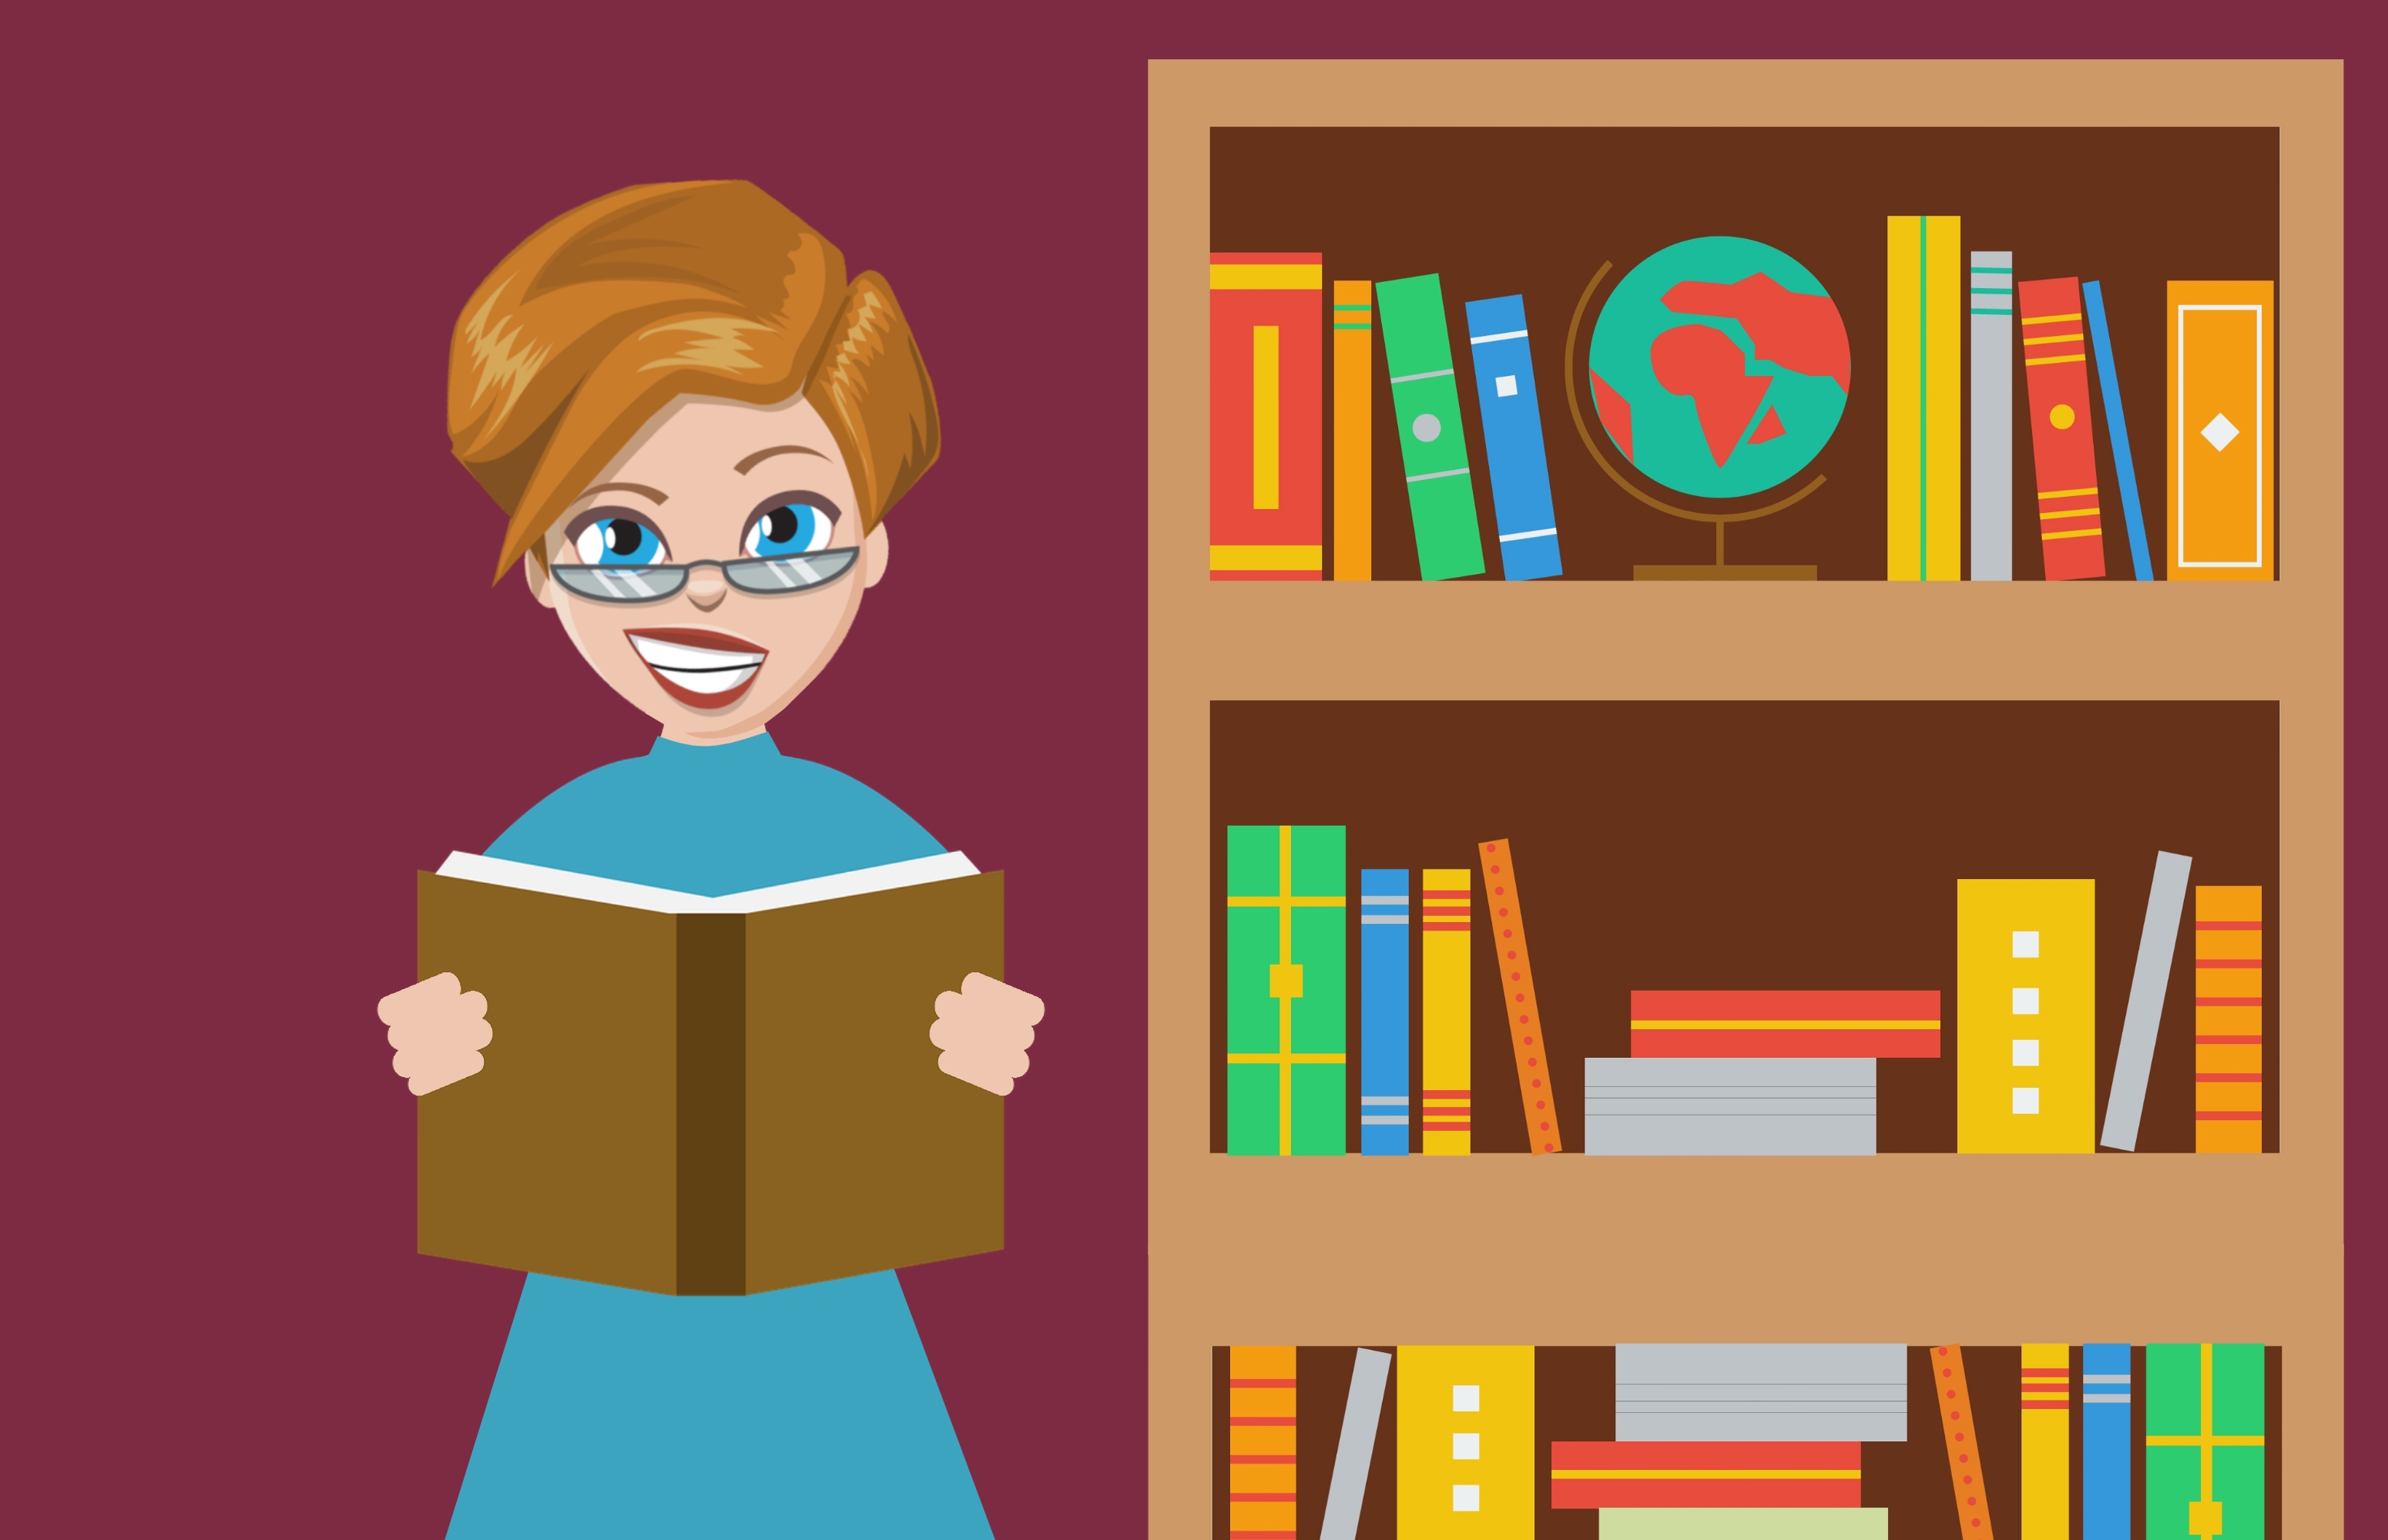
book, woman, library, learning, bookcase, bookshelf, choice, choosing, literature, reading, room, shelf, shop, smiling, standing, store, studies, wooden, furniture, happy, indoors, knowledge, information, cartoon, illustration, art, graphic design